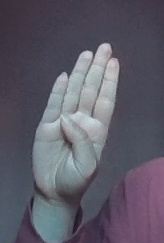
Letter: kaaf